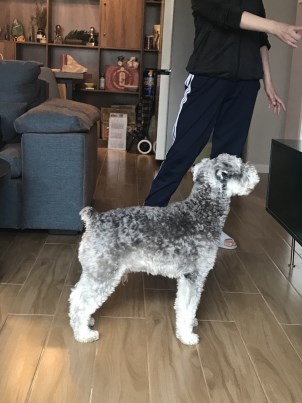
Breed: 2342-n000102-miniature_schnauzer